Torba Abbey

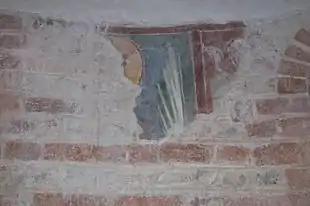
A fragment of the remains of the frescoes

The church, dedicated to the Virgin Mary, was built in several phases between the 8th and 13th centuries, using stones collected from the river Olona bound with sand and lime. The interior contains traces of an earlier ecclesiastical structure: the remains of a campanile with a square outline, pre-dating the present construction, are still visible. The external wall of the apse, with large pebbles, has four lesene dividing it into five parts, within which are single window openings in splayed surrounds. The upper perimeter is decorated with "hanging" or inverted arches in brick, which create an interesting chromatic effect popular in Lombard Romanesque architecture. Inside the church, some tombs have been rediscovered and a crypt with an ambulatory, datable to the 8th century, which is reached by two flights of stone stairs set into the side walls. To the originally rectangular church was added in the 12th and 13th centuries an apse of tufa and brick. To increase the capacity of the building a removable wooden mezzanine structure was added to the main body of the church, over the crypt.